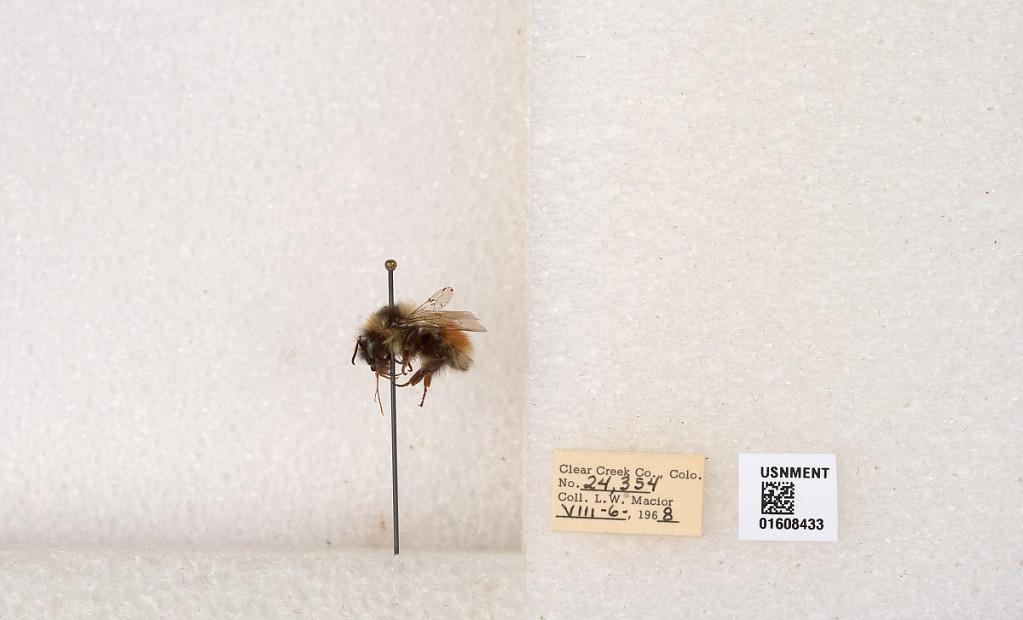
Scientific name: Bombus (Pyrobombus) sylvicola Kirby
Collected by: L. Macior
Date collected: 1968-8-6
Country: United States
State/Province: Colorado
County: Clear Creek
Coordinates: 39.6891, -105.644